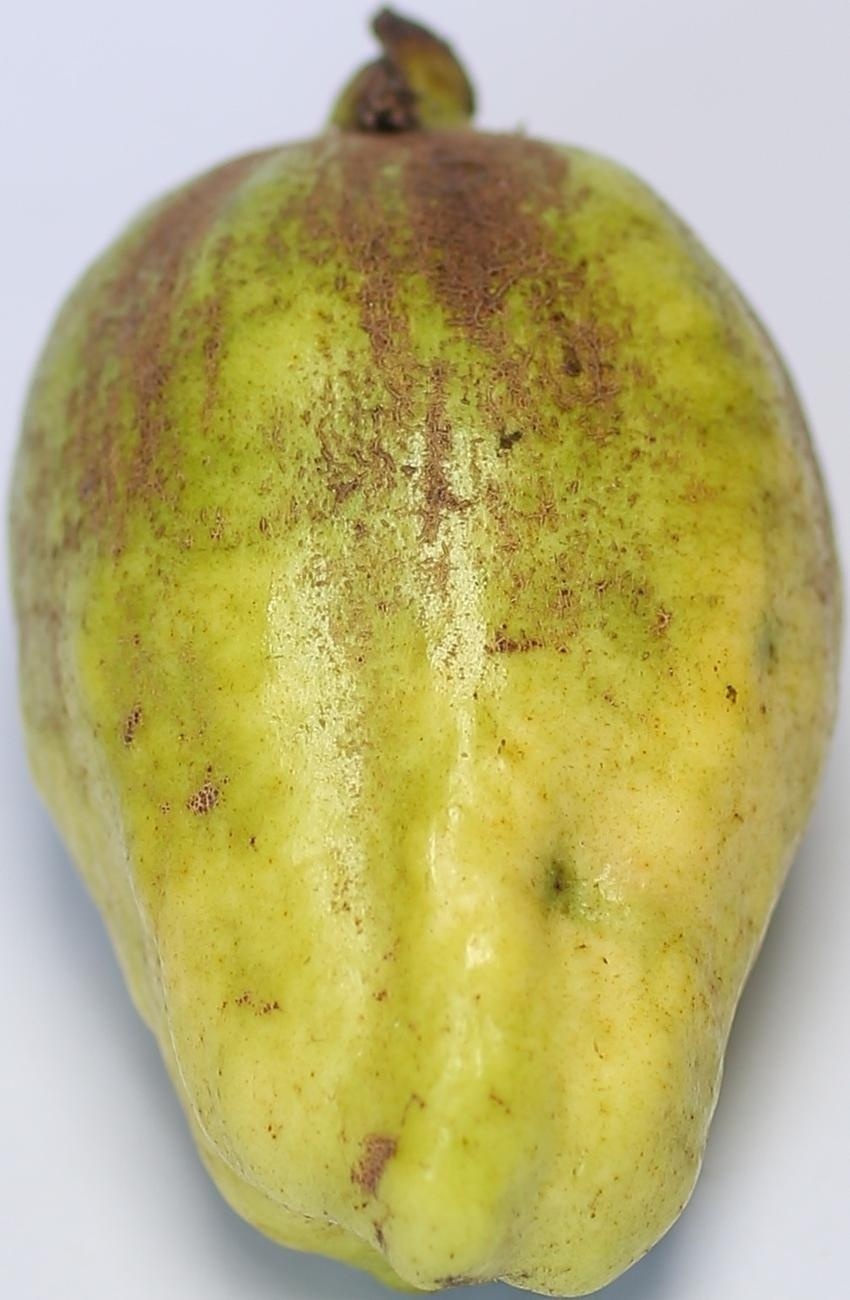
Maturity: mature-green
Variety: thadhrami